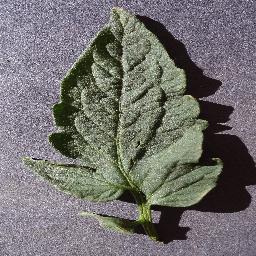
Label: Tomato___healthy